Nicolás de Piérola

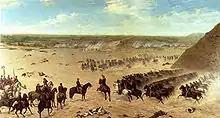
Chilean charge during the Battle of San Juan.

Piérola, after securing the loyalty of the troops that were in the capital, launched a ruthless campaign to censor the press. "El Comercio", the oldest newspaper in the capital, did not appear for 3 years. The Army was purged, and in several cases the seniority was ignored. Officers loyal to Pierola were put in charge based only in their political allegiance rather than experience. General Andrés Avelino Cáceres and Admiral Lizardo Montero Flores viewed their influence severely diminished.